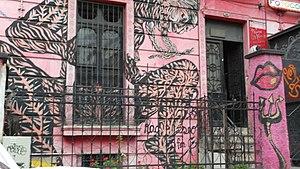
Mujeres Creando est un collectif anarcha-féministe bolivien qui participe à différents projet contre la pauvreté, incluant la propagande, le théâtre de rue, les émissions télévisées et l'action directe.